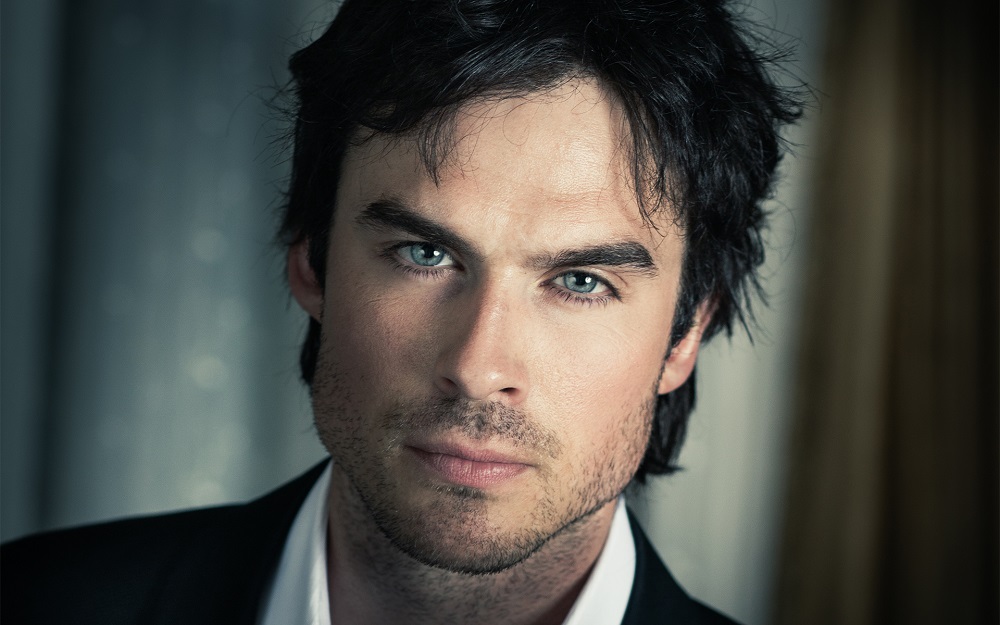
Label: Colored